Queenstown Rosenwald School

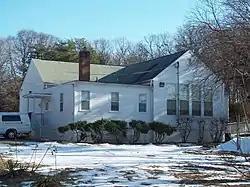
Queenstown Rosenwald School, December 2009

Queenstown Rosenwald School, also known as Sunnyside School, is a historic Rosenwald school building located at Severn in Anne Arundel County, Maryland, United States. It was built in 1932 and is a plain, one-story, frame building. The building contained two classrooms and a library. The school closed in 1966 and subsequently became the Queenstown Community Center.